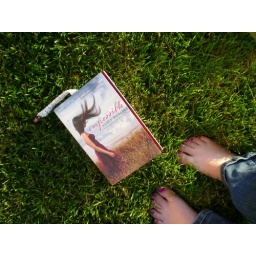
All i need is a book in my hand and my toes in the grass :)